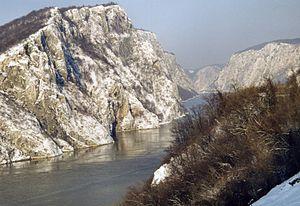
La Timočka Krajina, en serbe cyrillique Тимочка Крајина, en bulgare Тимошко, en valaque et en roumain Valea Timocului, est une région géographique située à l'est de la Serbie. Selon le recensement de 2002, la Timočka Krajina comptait 284 112 habitants.
Les Portes de Fer sont une gorge du Danube. Elles sont appelées Ђердапска клисура, Đerdapska klisura en serbo-croate, Porțile de Fier en roumain, Vaskapu en hongrois, Železné vráta en slovaque, Demirkapı en turc, Eisernes Tor en allemand et Железни врата, Jelezni vrata en bulgare.
Le parc national de Đerdap, est un parc national situé en Serbie au sud des Carpates, près de la ville de Kladovo. Il s’étend sur la rive droite du Danube, de la forteresse de la Golubac jusqu’au barrage de Sip. Il couvre une superficie de 640 km². L'administration du parc est située à Donji Milanovac sur le Danube.